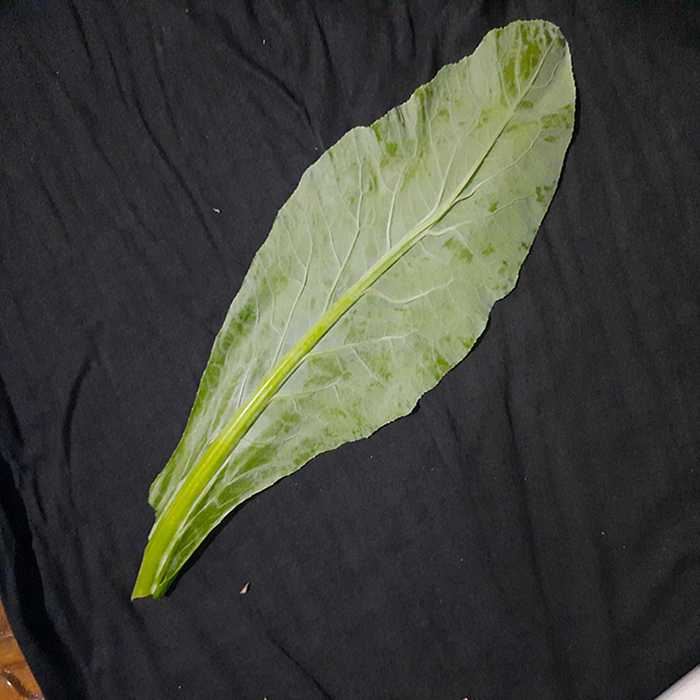
Plant: Cauliflower
Label: Fresh leaf